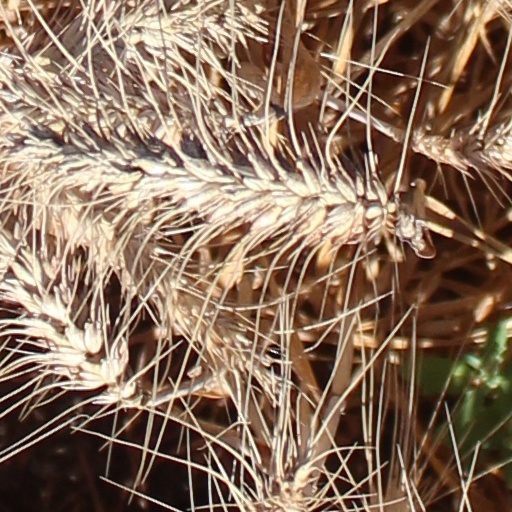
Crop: wheat